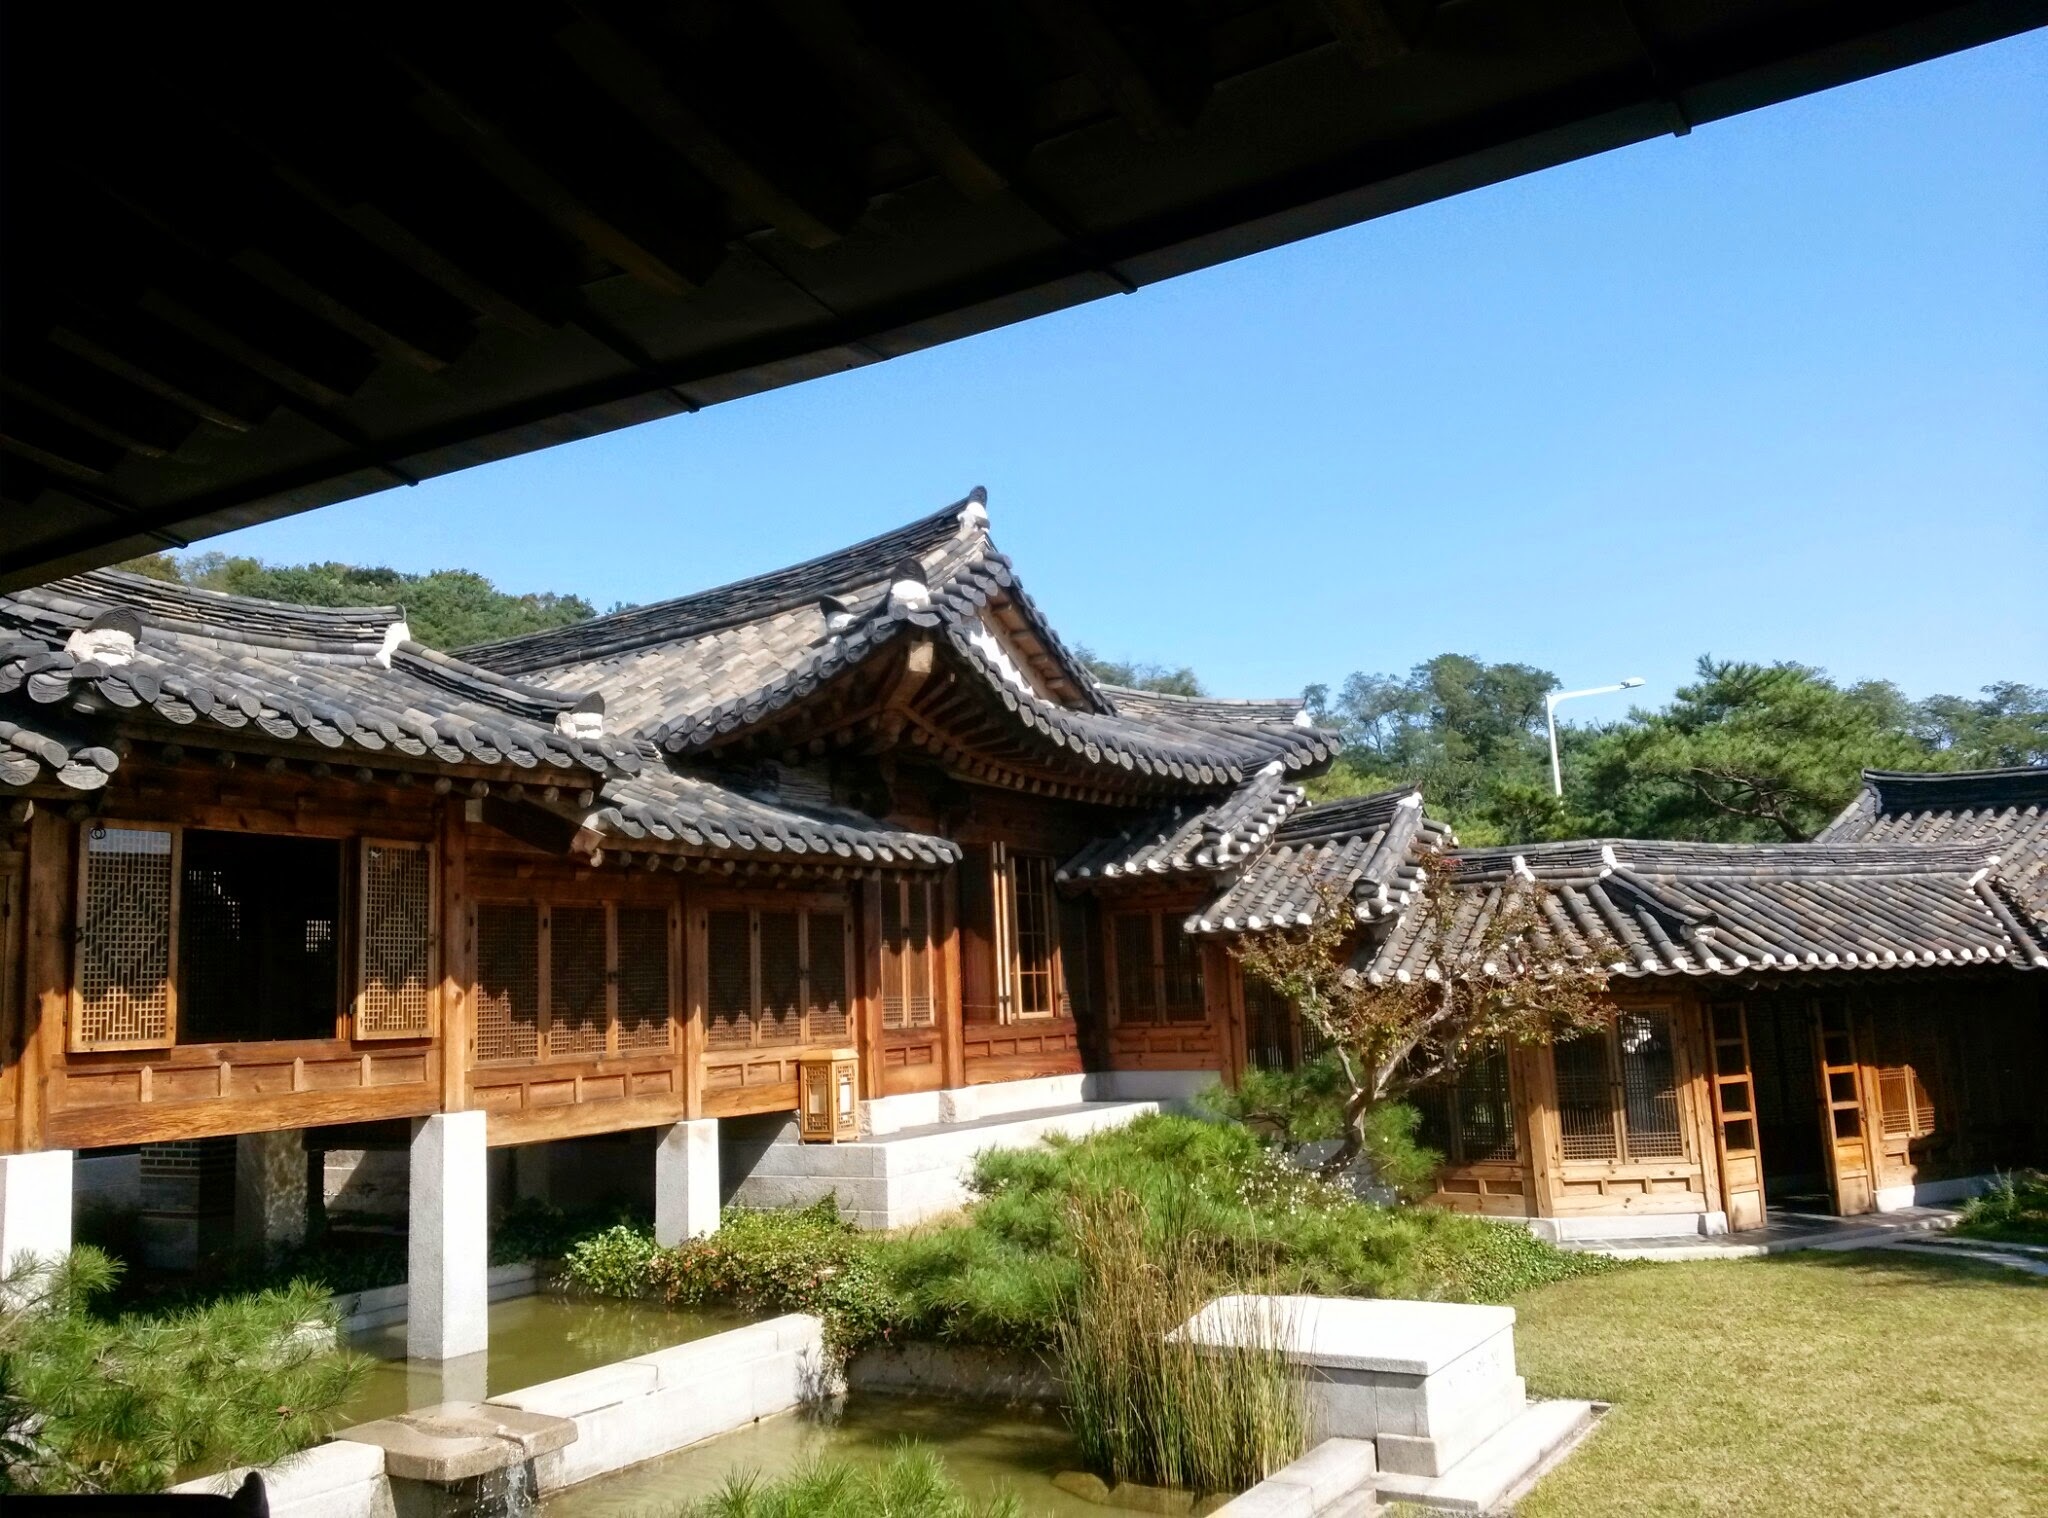
villa, building, village, property, temple, resort, shrine, estate, republic of korea, hanok, shinto shrine, furniture museum